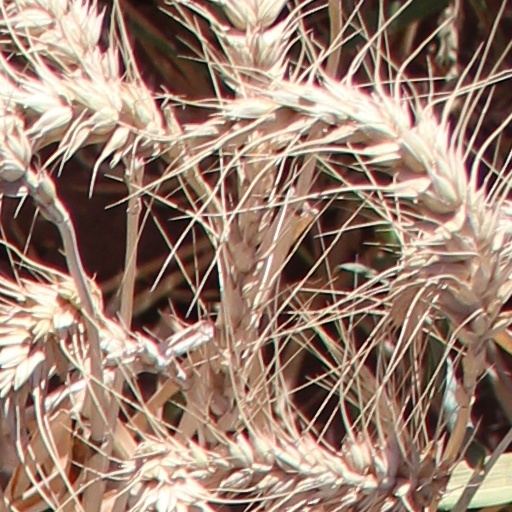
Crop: wheat